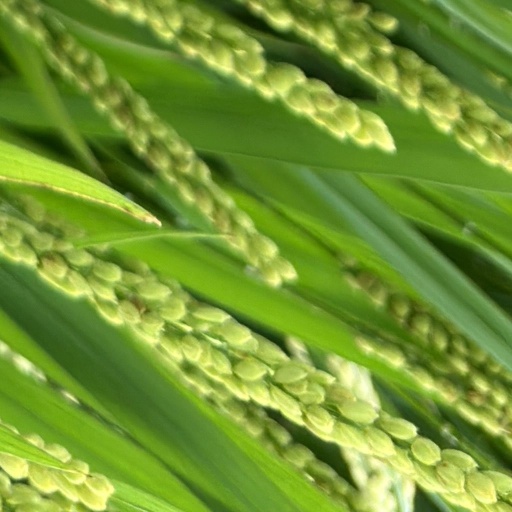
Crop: rice